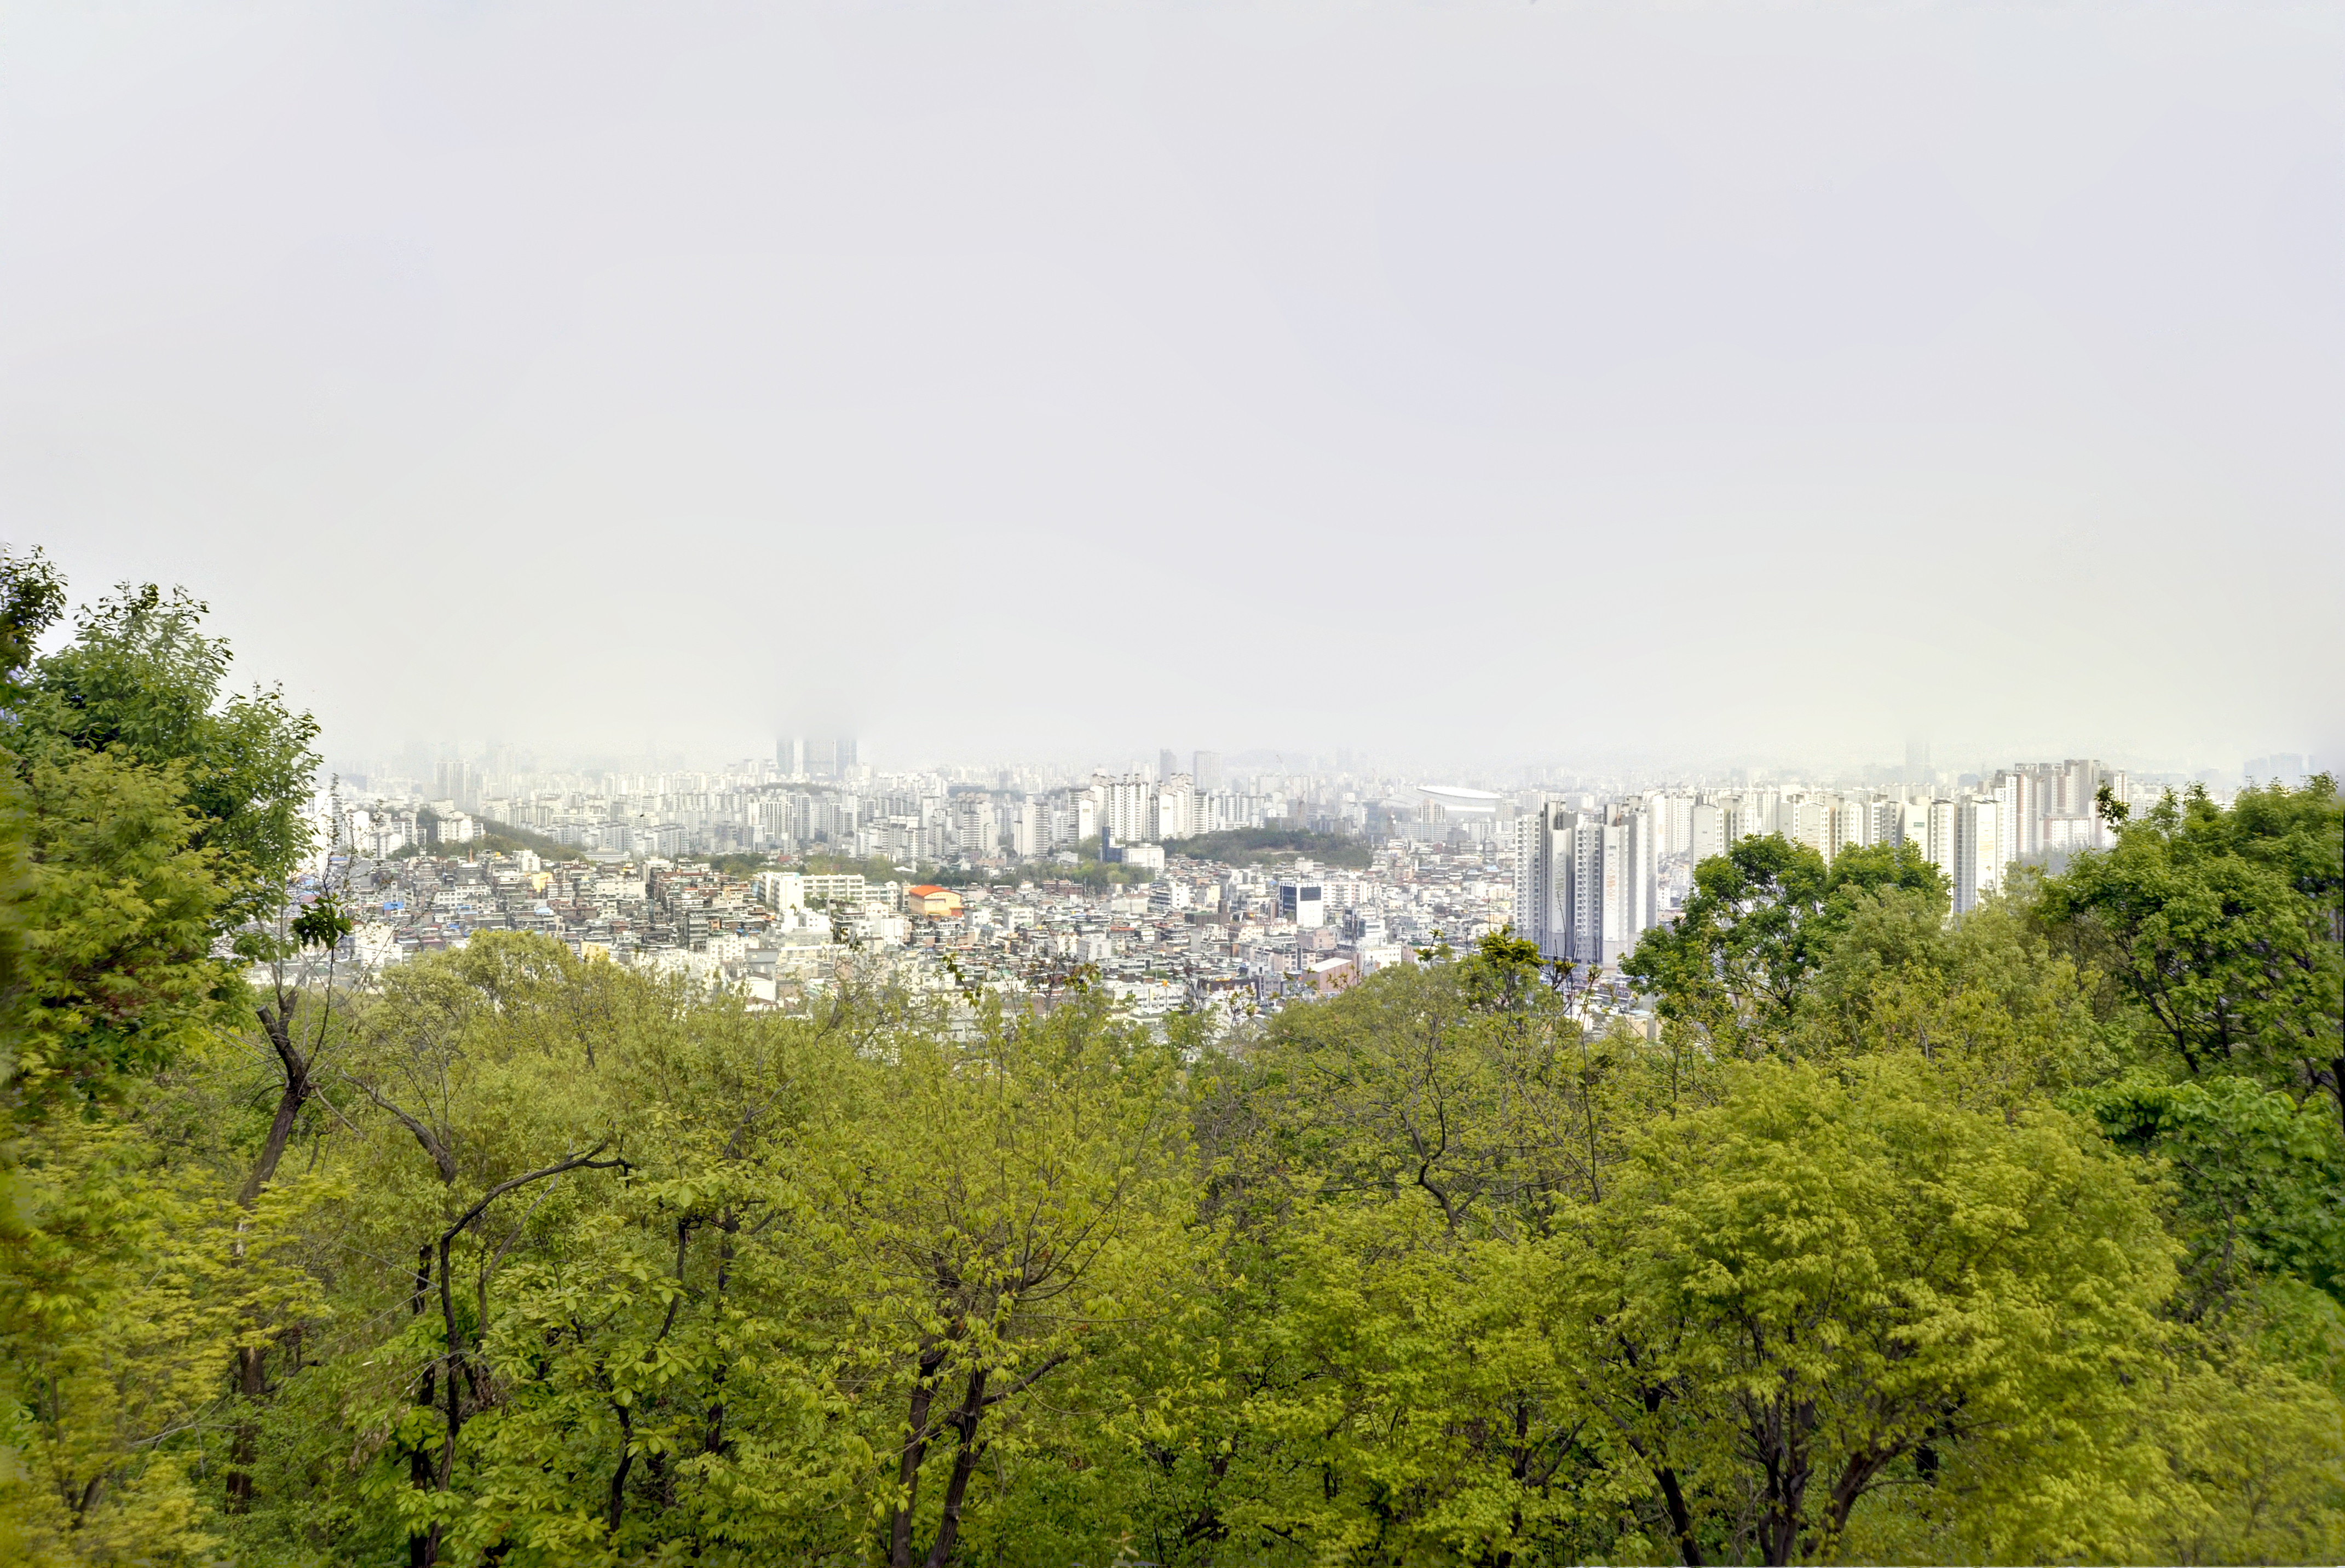
natural, vegetation, nature, green, tree, atmospheric phenomenon, natural landscape, daytime, sky, urban area, hill station, biome, city, spring, leaf, metropolitan area, plant, grass, landscape, forest, hill, plant community, photography, cloud, skyline, metropolis